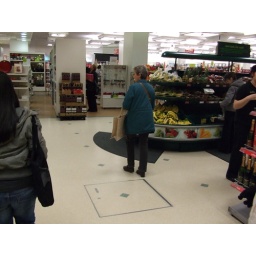
Lady in green wearing glasses 2